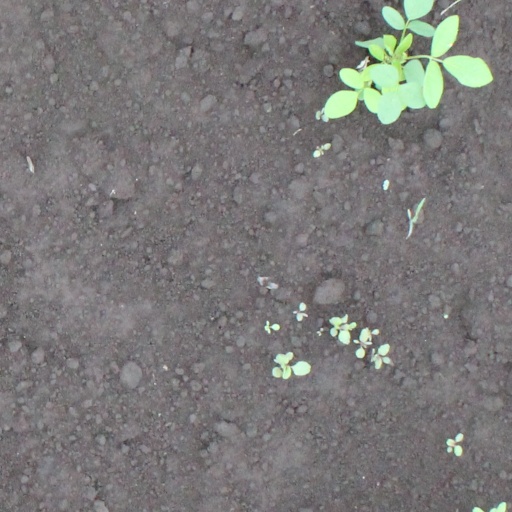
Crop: soybean